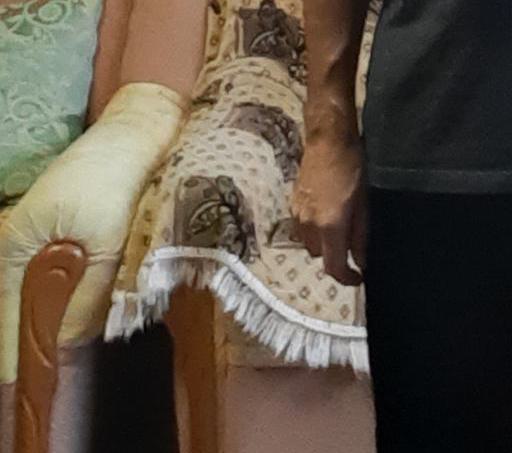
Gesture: no_gesture